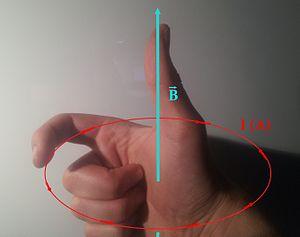
Illustration de la règle du tire bouchon. Le sens du vecteur champ magnétique est donné par l'orientation du pouce, l'index donnant le sens du courant.
En sciences, les physiciens utilisent la règle du tire-bouchon de Maxwell lorsqu'il est question d'électromagnétisme. Elle s'énonce ainsi : En tournant le tire-bouchon dans le sens du courant parcourant la spire celui-ci se « visse » dans le sens de l'induction.